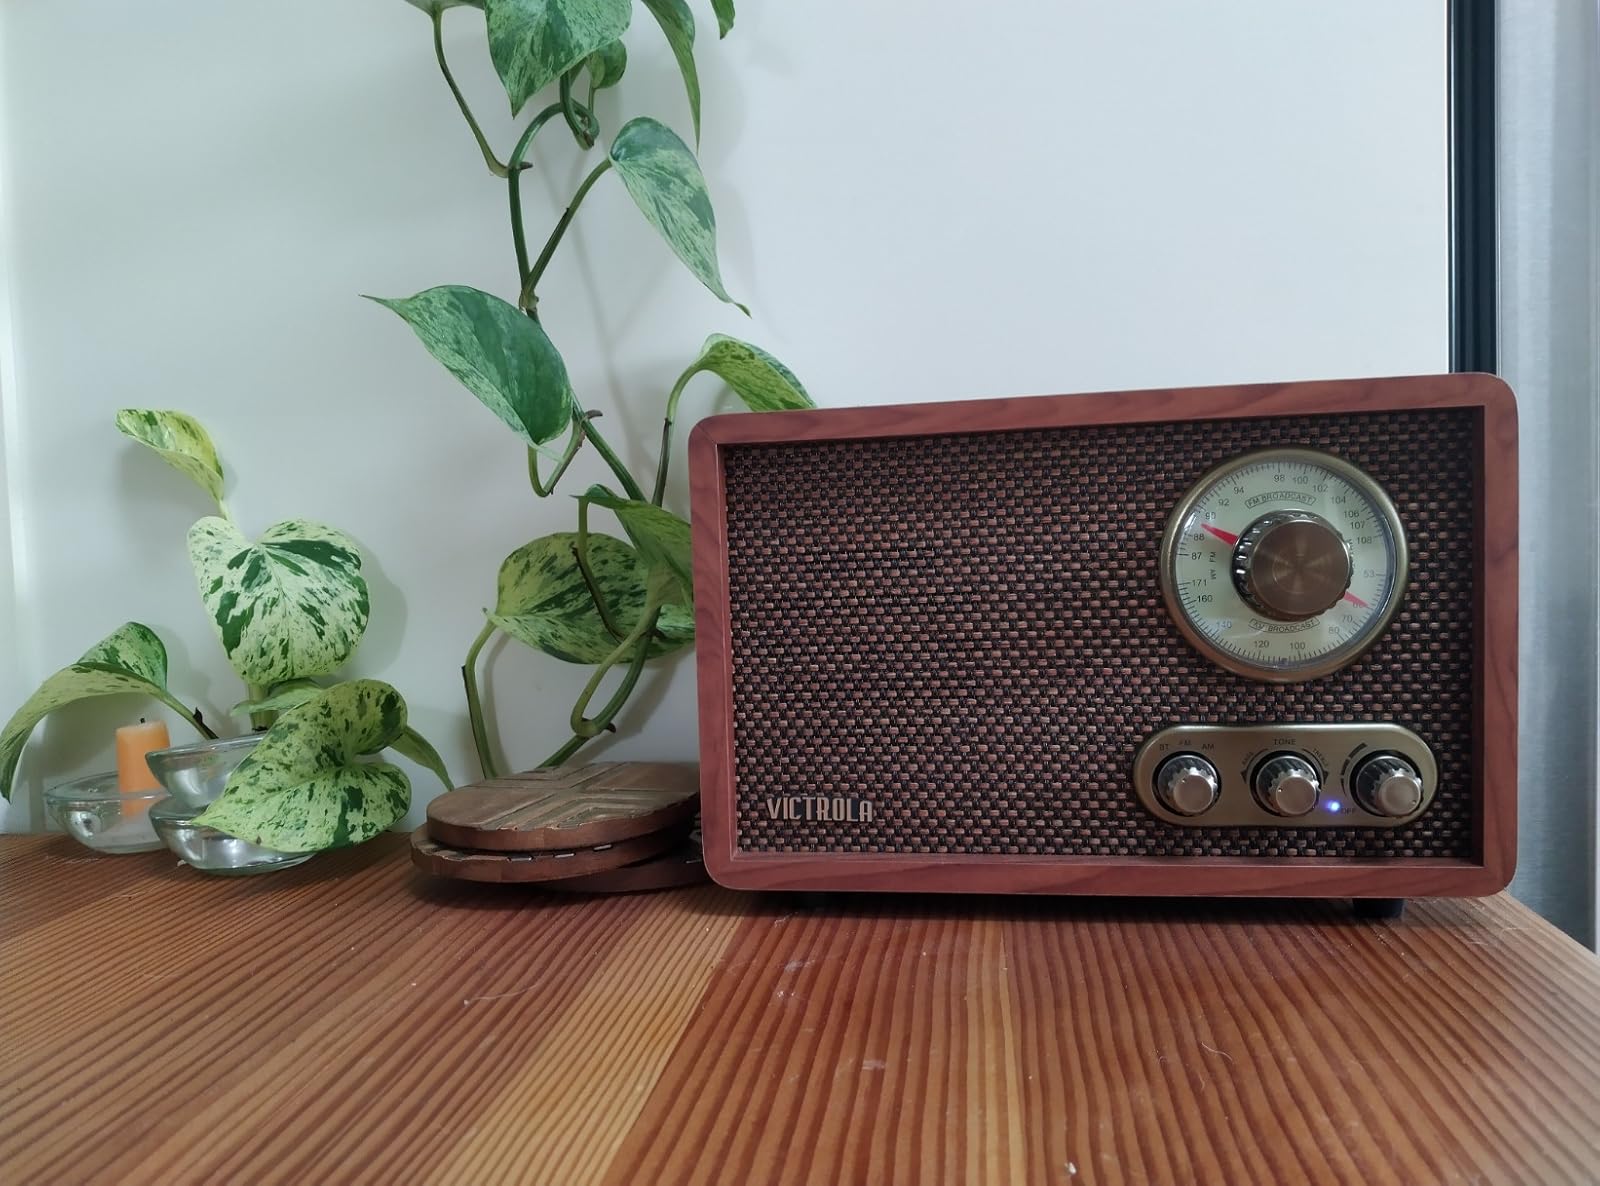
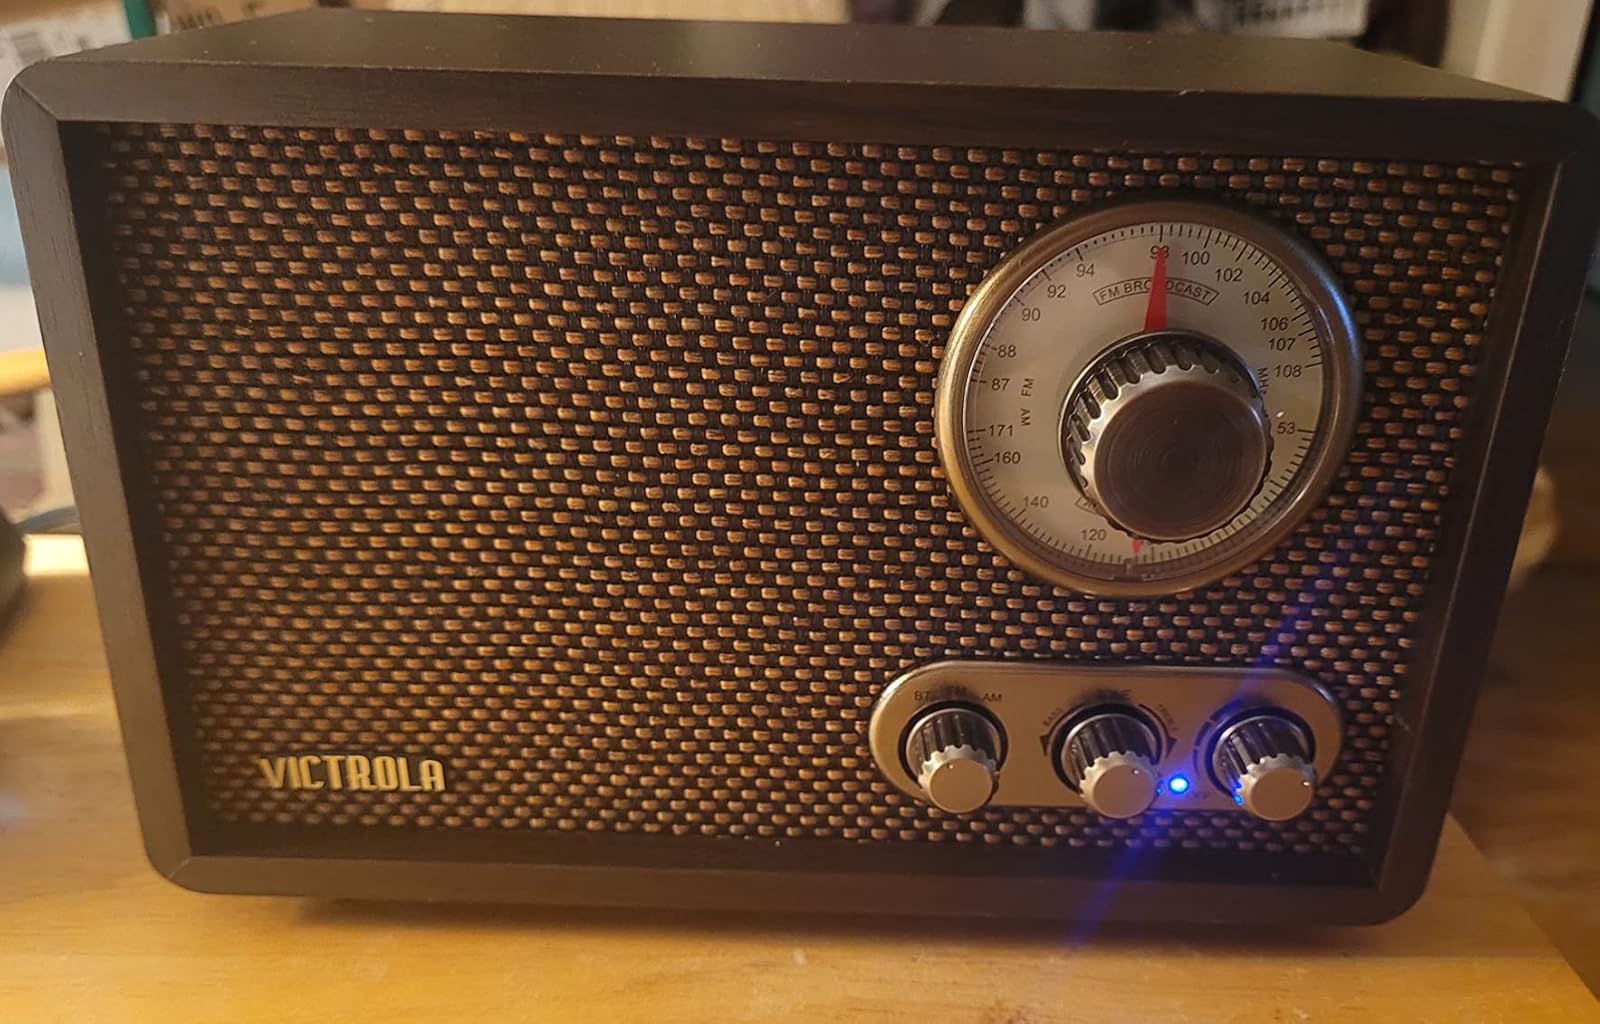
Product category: radio
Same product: no